Marie Bonfanti

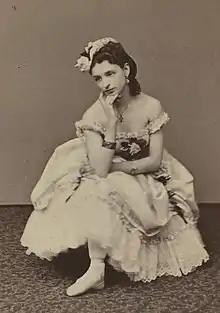

Anna Maria Felicita Bonfanti (1845-1921), known as Marie or Marietta Bonfanti, was an American ballet dancer.